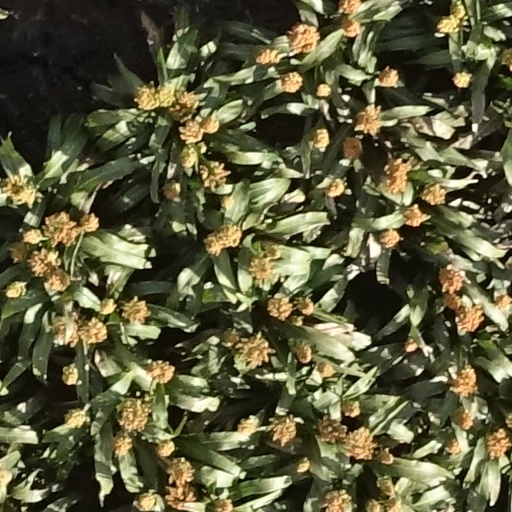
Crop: sorghum